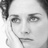
Emotion: neutral